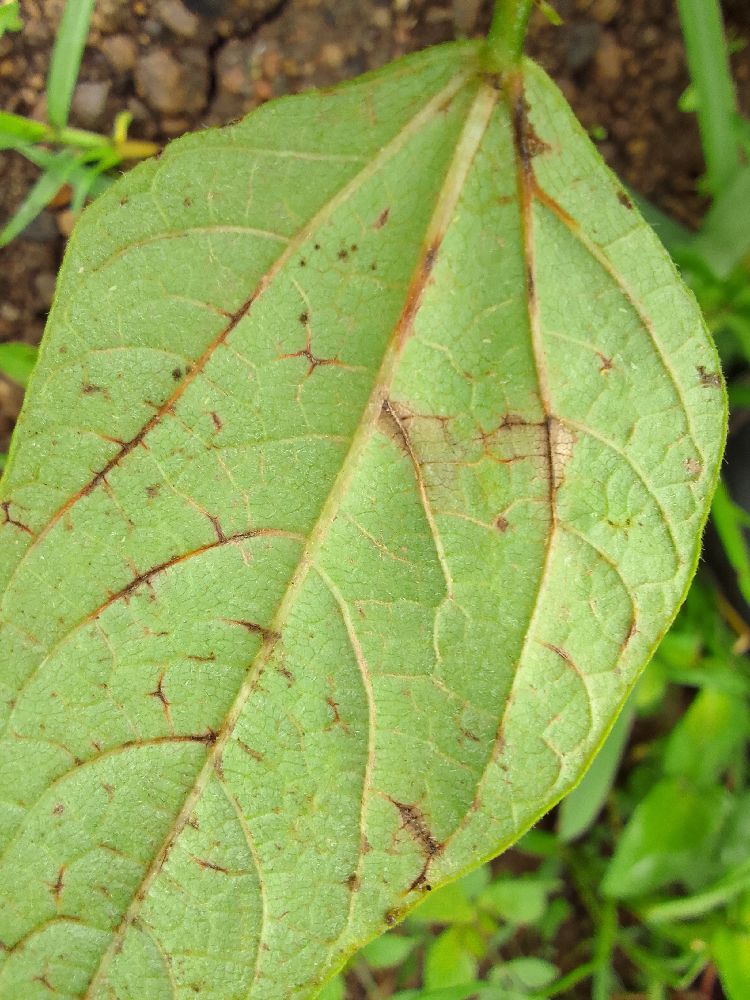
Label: anthracnose